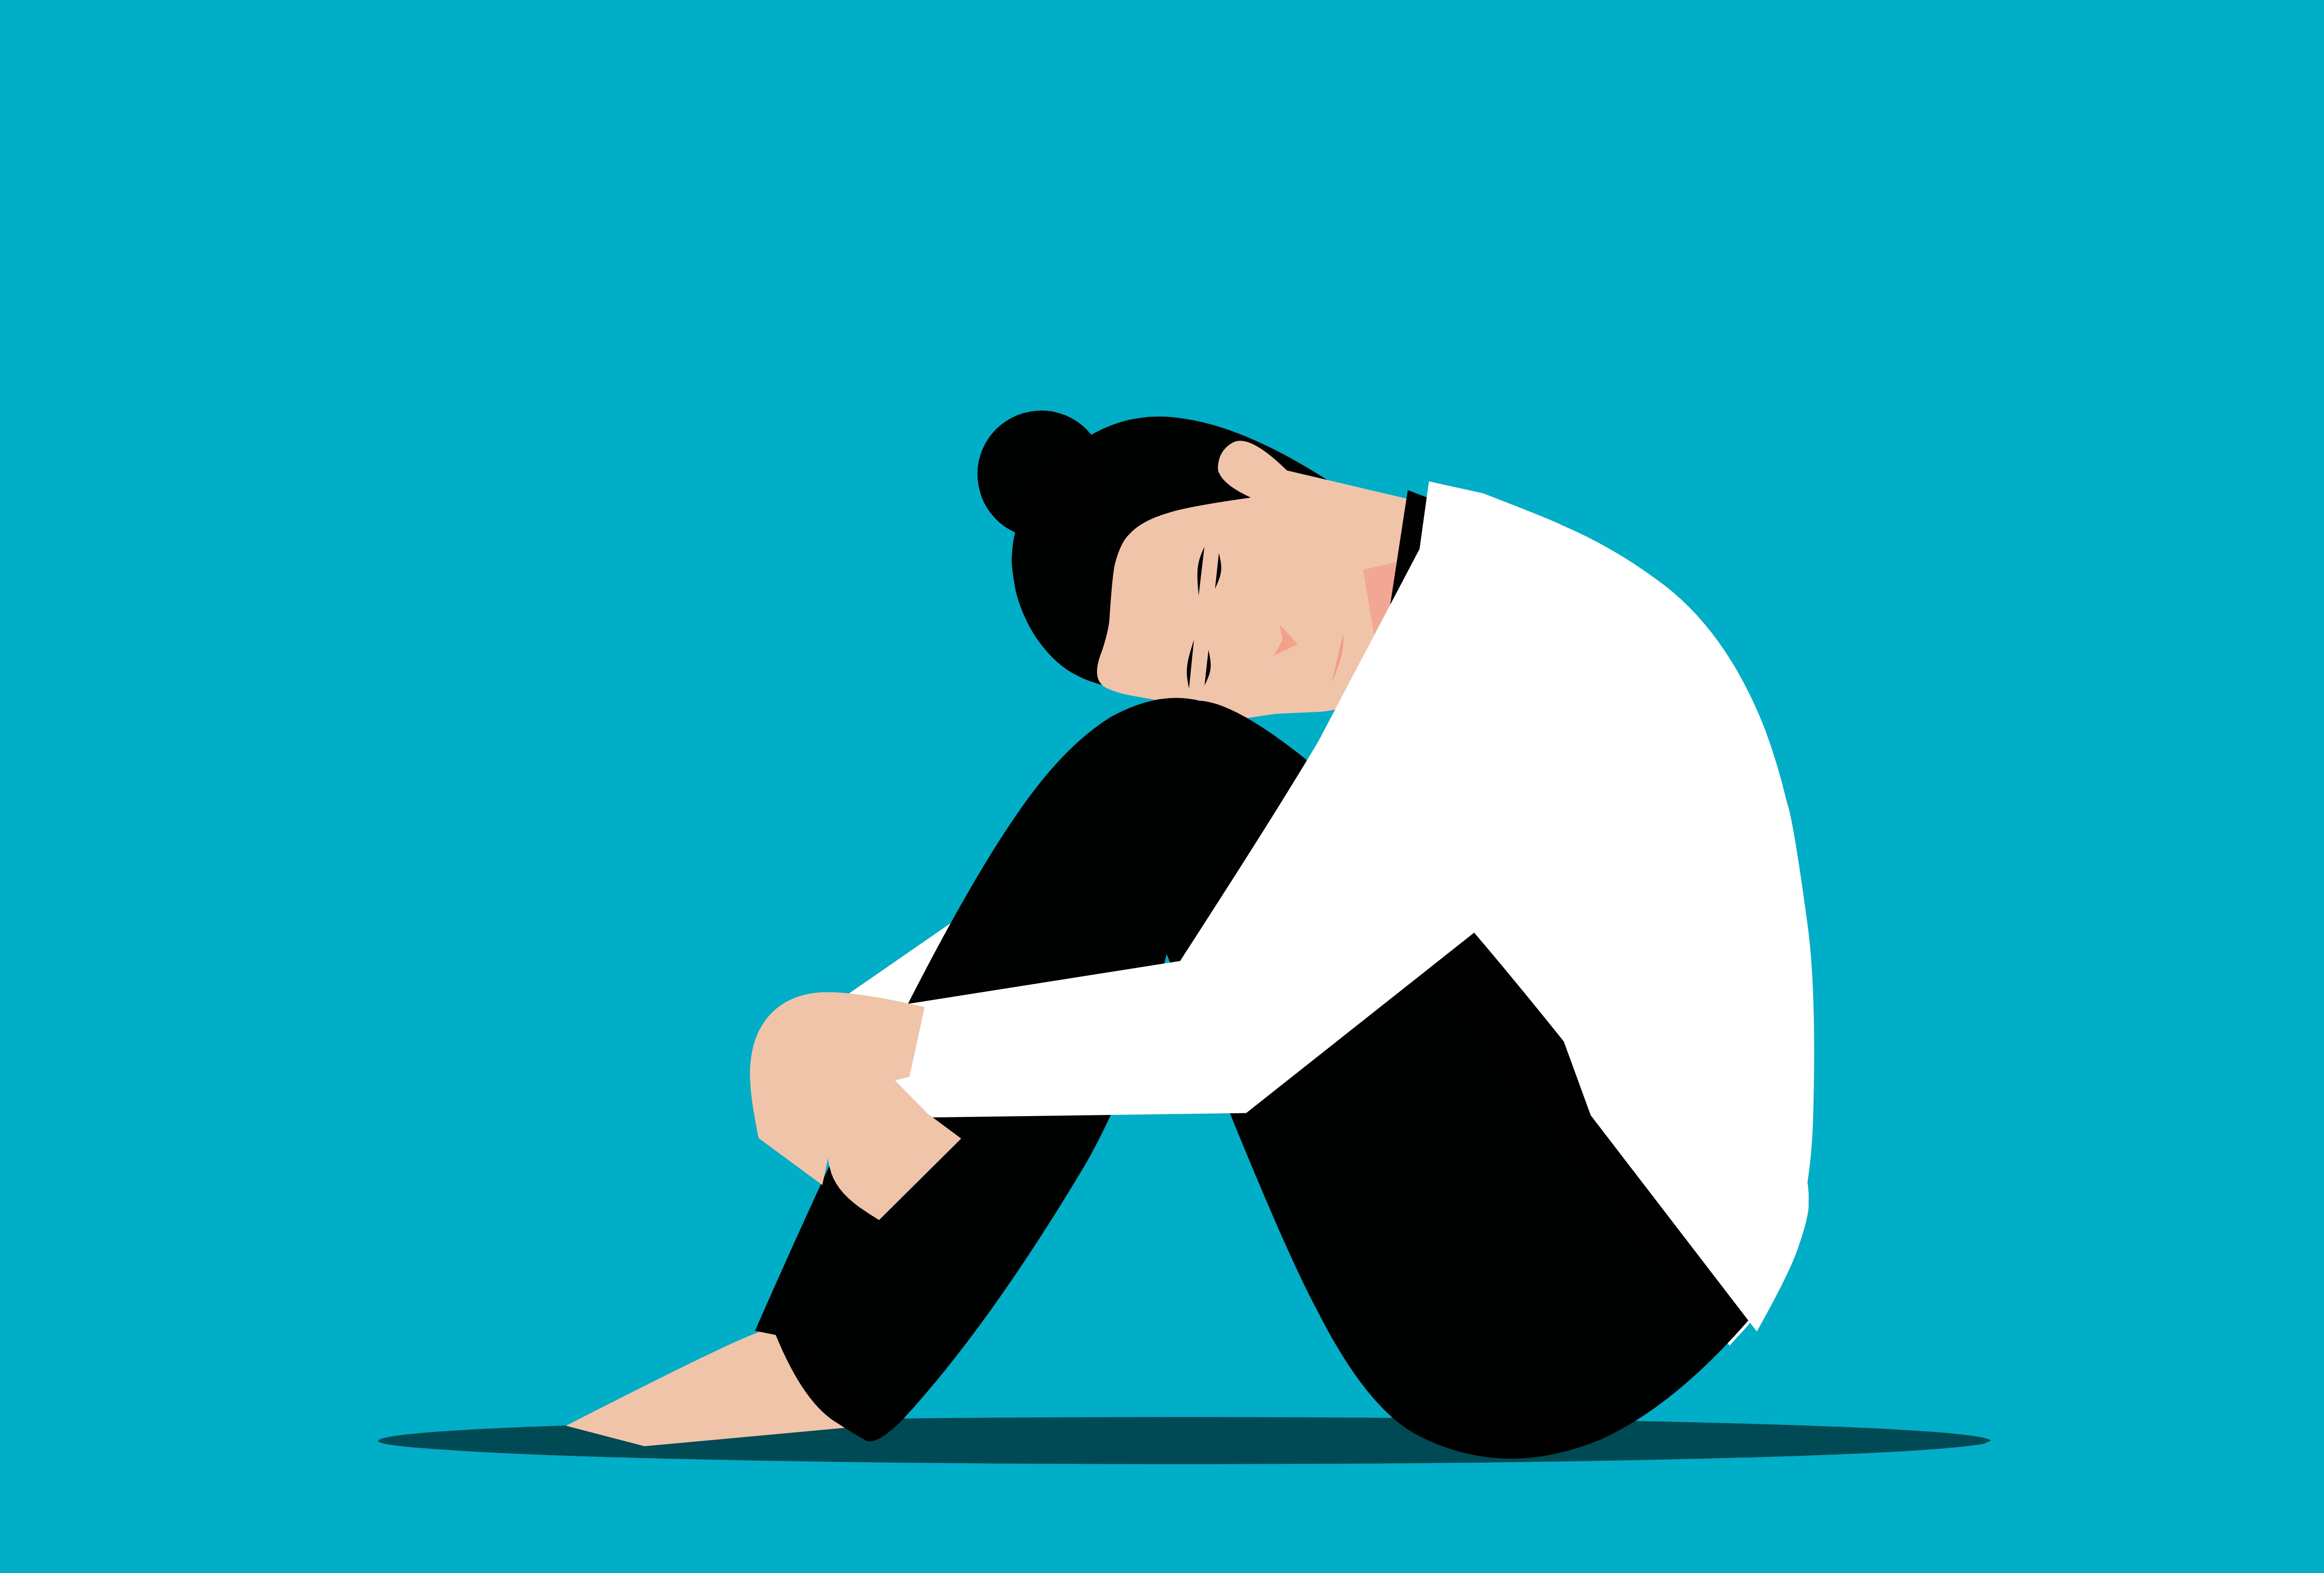
depression, anxiety, sad, emotion, girl, unhappy, depressed, introvert, woman, alone, cartoon, mental, health, stress, disorder, disease, fear, mood, sadness, psychology, sorrow, tired, stressed, loneliness, frustration, arm, human body, gesture, elbow, knee, aikido, sleeve, font, People in nature, electric blue, kneeling, balance, sitting, art, happy, graphics, t shirt, drawing, animation, illustration, Animated cartoon, slope, silhouette, brand, clip art, graphic design, physical fitness